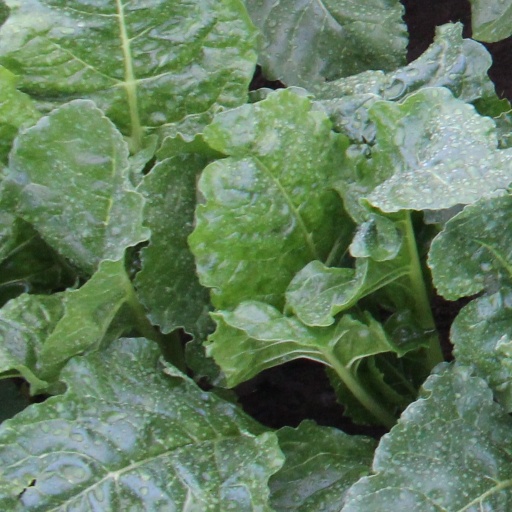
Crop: sugar beet